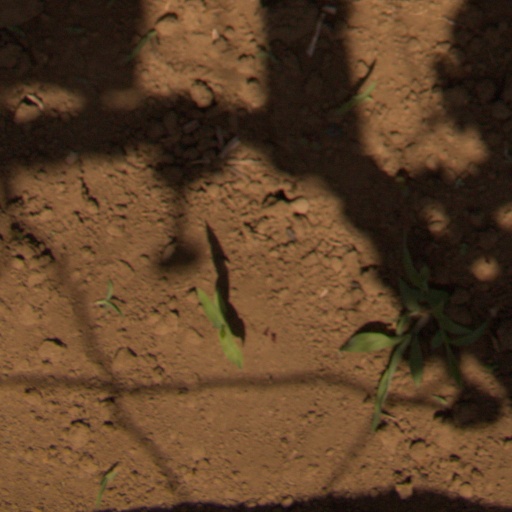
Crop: Jerusalem artichoke